Conservative Middle East Council

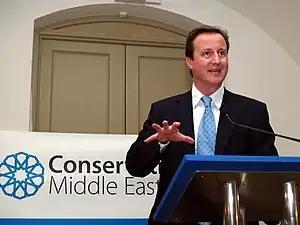
David Cameron, then Leader of the Opposition, addressing the Conservative Middle East Council in June 2008

The Conservative Middle East Council or CMEC is an organisation that exists to help ensure that British Conservative MPs and Peers better understand the Middle East. Its director is former MP Charlotte Leslie who was appointed in July 2017.